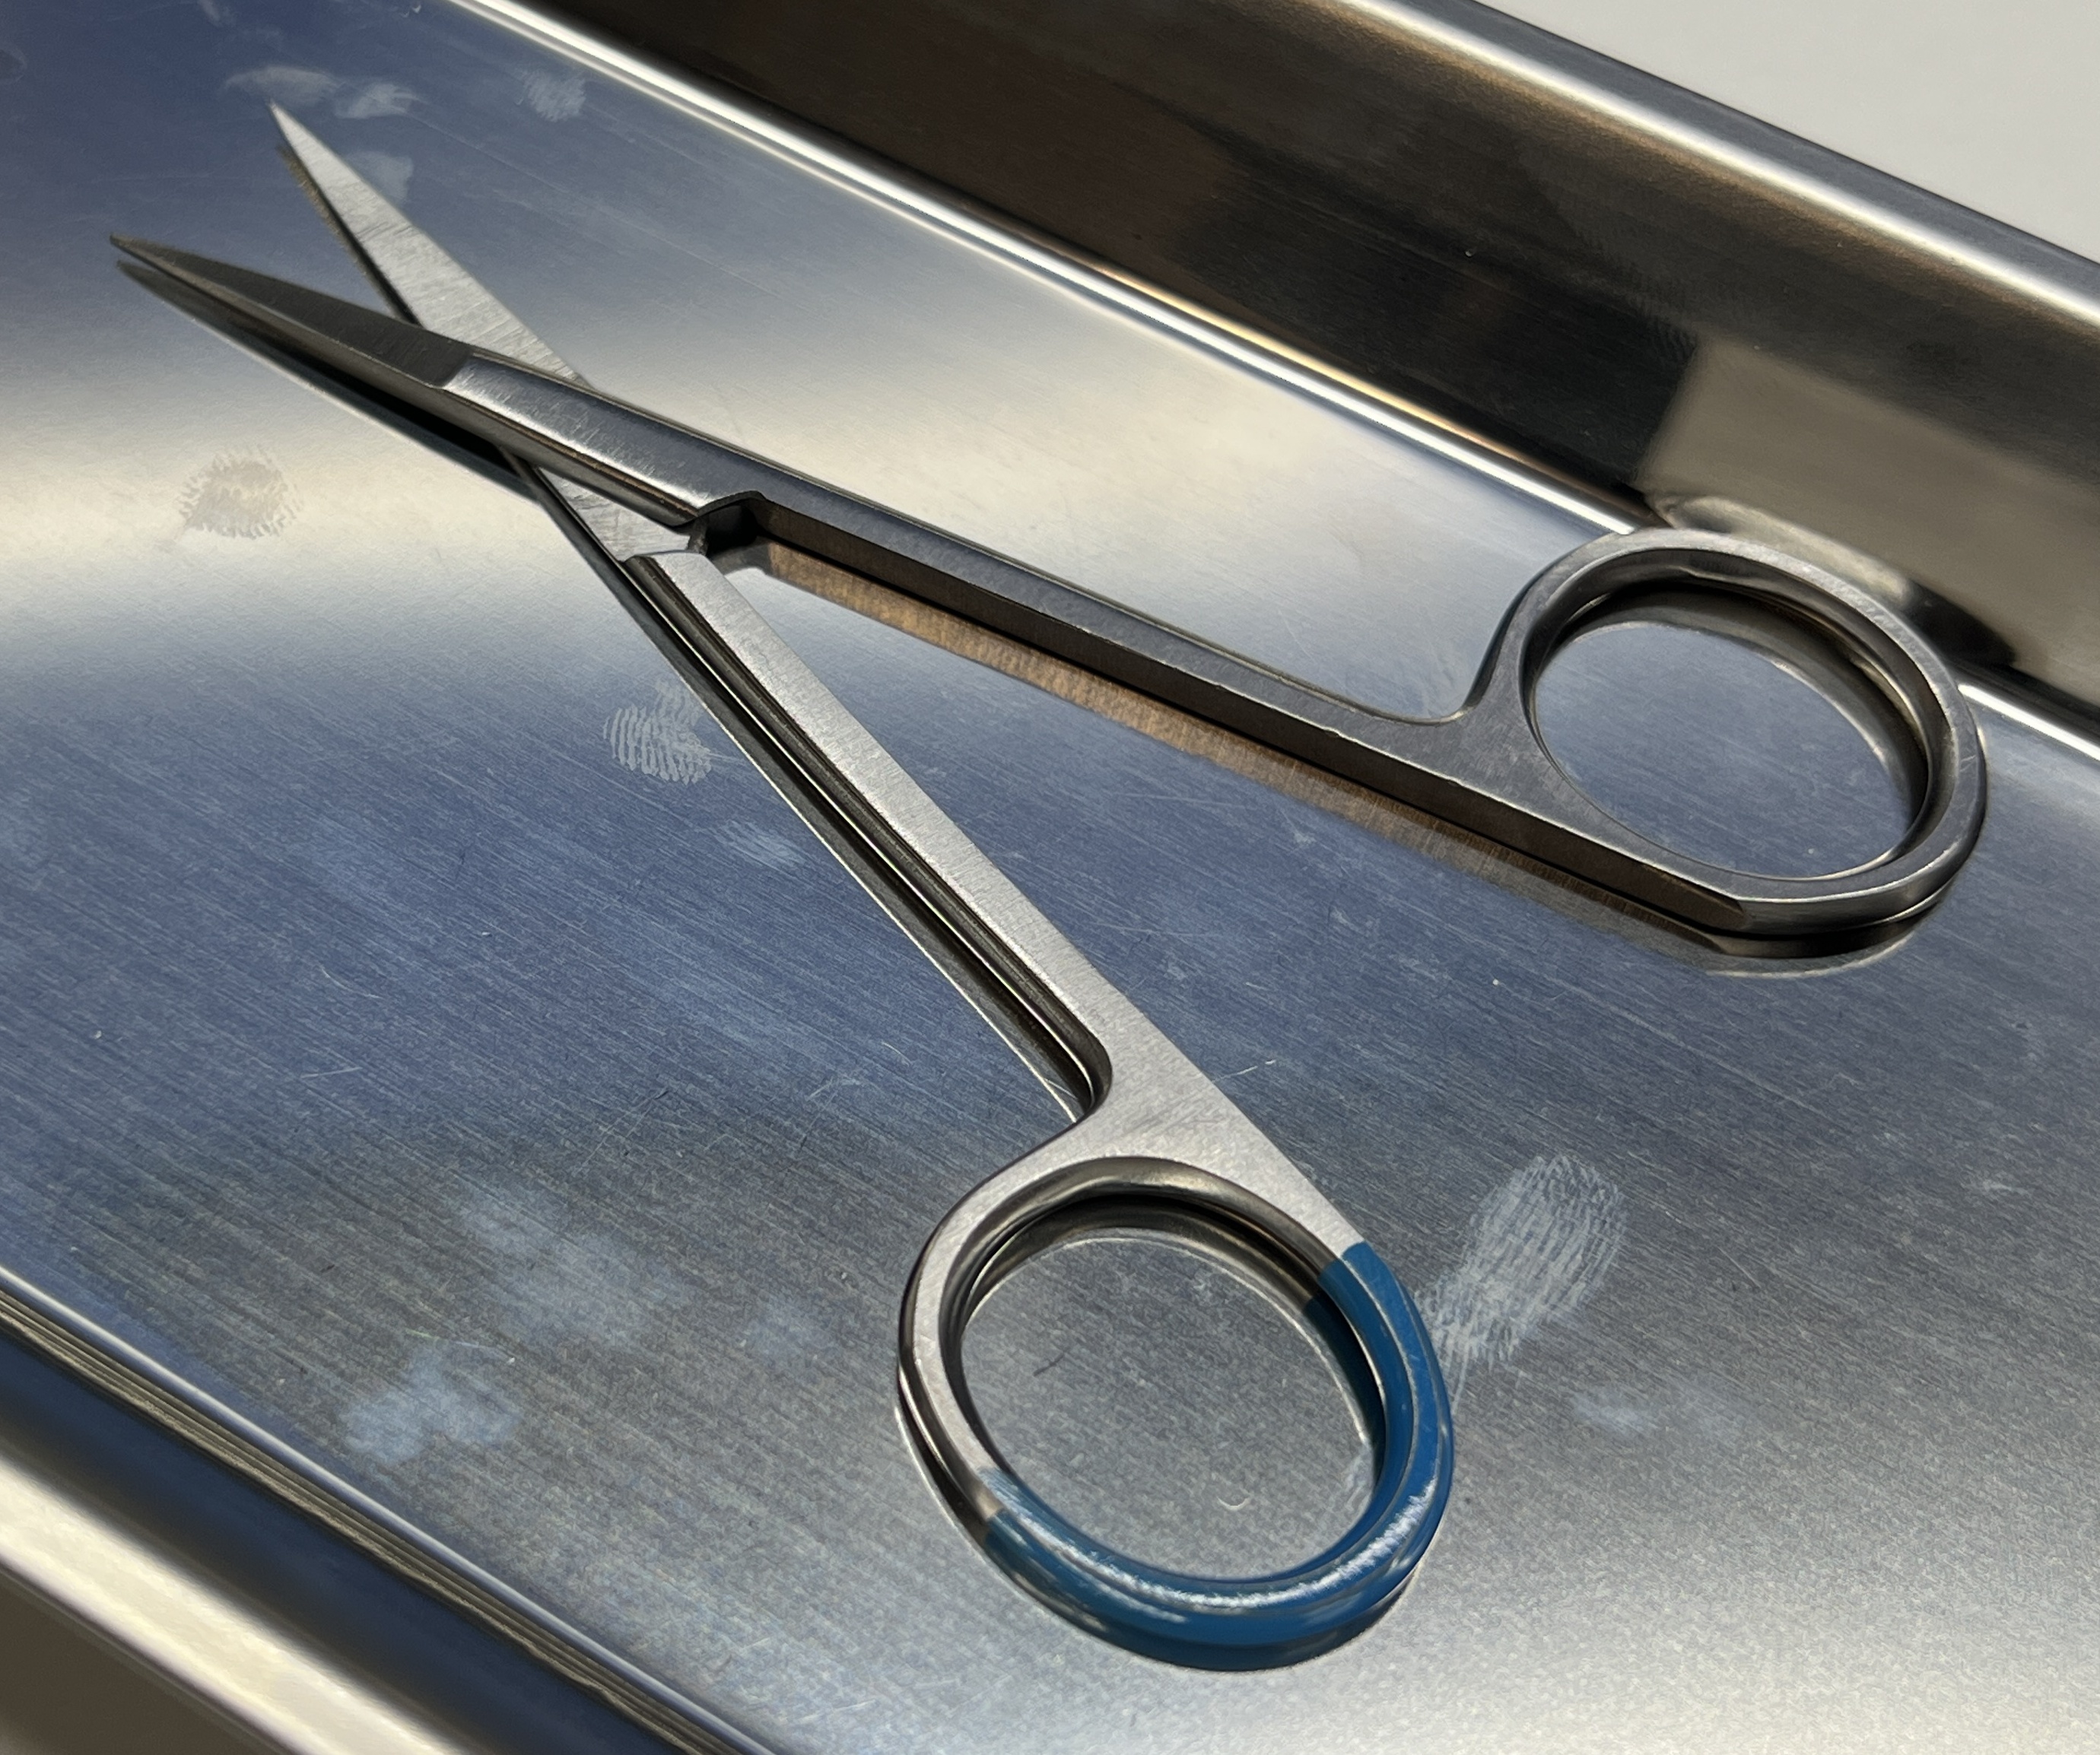
Hinged instrument state: open